British pop music

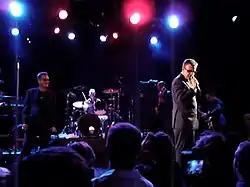
Madness on stage in 2005

The early 1970s were probably the era when British pop music was most dependent on the group format, with pop acts, like rock bands, playing guitars and drums, with the occasional addition of keyboards or orchestration. Some of these groups were in some sense "manufactured", but many were competent musicians, playing on their own recordings and writing their own material. Some of the technically more impressive groups who enjoyed number one hits in the UK were 10cc, Status Quo and Mungo Jerry. Aiming much more for the teen market, partly a response to the Osmonds were The Rubettes and The Bay City Rollers.